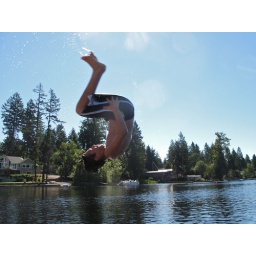
Aunt's lake house in Olympia